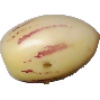
Label: Pepino 1